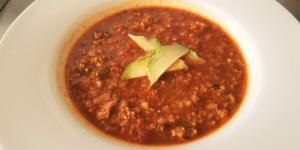
chili vegano